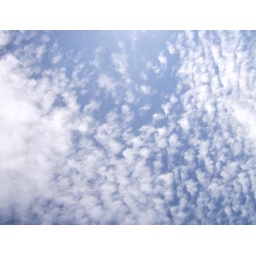
Altocumulus clouds over the ocean in Galapagos in December